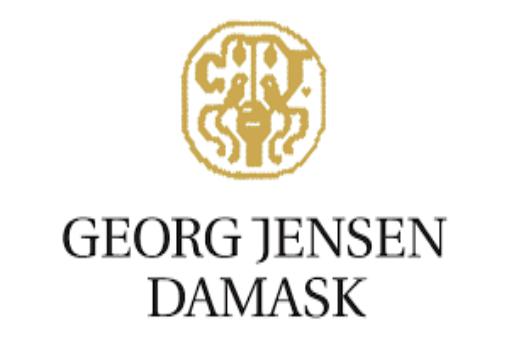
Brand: Georg Jensen
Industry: Clothes